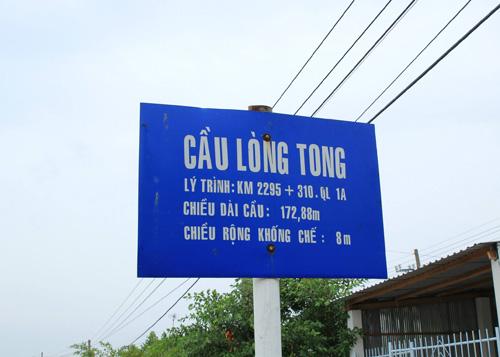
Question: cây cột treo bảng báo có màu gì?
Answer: cây cột treo bảng báo có màu trắng